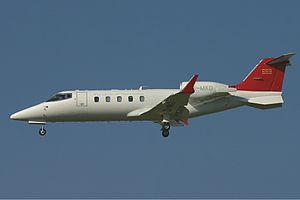
Learjet
En Learjet 60 fløjet som regeringsfly for Makedoniens regering
Learjet er en producent af mindre jetfly til både civil og militær brug.